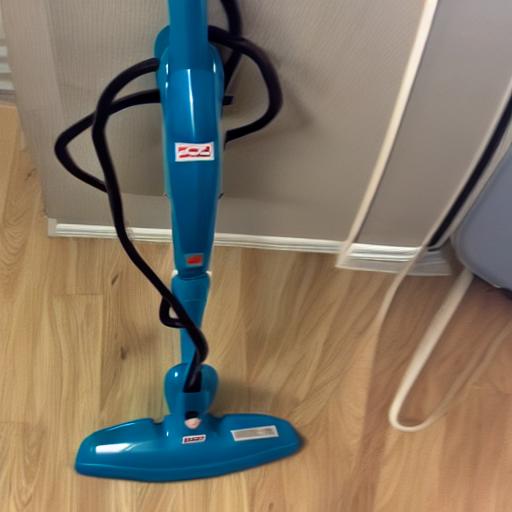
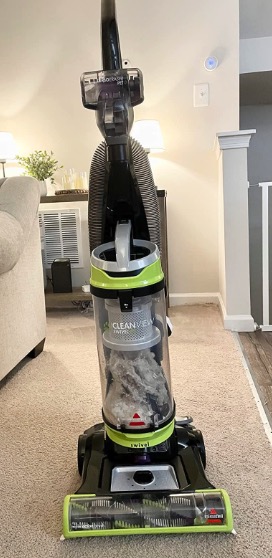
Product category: items_vacuum
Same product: no